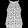
Label: Shirt